Cherry Creek State Park

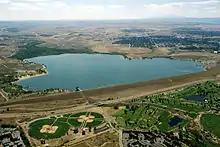
Cherry Creek Dam and reservoir. View is to the south.

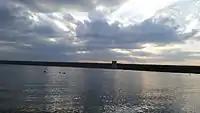
Dam wall

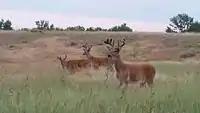
Wildlife in state park

Cherry Creek State Park is a state park in Arapahoe County, Colorado, United States. The park consists of a natural prairie and wetland environment with an reservoir at its center which is shared by powerboats, sailboats, and paddle craft. An imported-sand swim beach is situated on the north-eastern side along with ample parking. The park has of paved roads and of multi-use trails open to runners, cyclists, and horseback riders. There are facilities for camping, radio-controlled aircraft, picnicking, as well as opportunities for bird watching, cross country skiing, and fishing. The park also contains an outdoor shooting range. There is a dock where people can store their boats during the summer. People can also rent jet skis, paddle boards and kayaks for the day. There is a boat house that has concerts during the summer, serves food and has a bar.